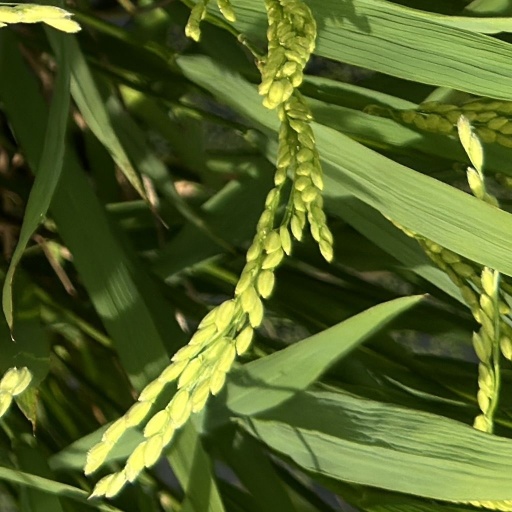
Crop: rice